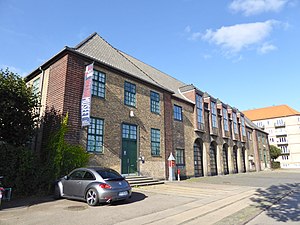
Enghavevej / Bygninger
Vesterbro Brandstation.
Enghavevej er en gade på Vesterbro og i Sydhavnen i København. Gaden strækker sig fra Vesterbrogade til Borgbjergsvej, og forbinder således de to bydele. Langs med gaden ligger blandt andet Enghave Plads, spillestedet Vega og Vesterbro Brandstation. Desuden ligger den tidligere Enghave Remise og Hovedværkstedet for Københavns Sporveje, der nu benyttes af forskellige kommunale afdelinger, langs med Enghavevej.